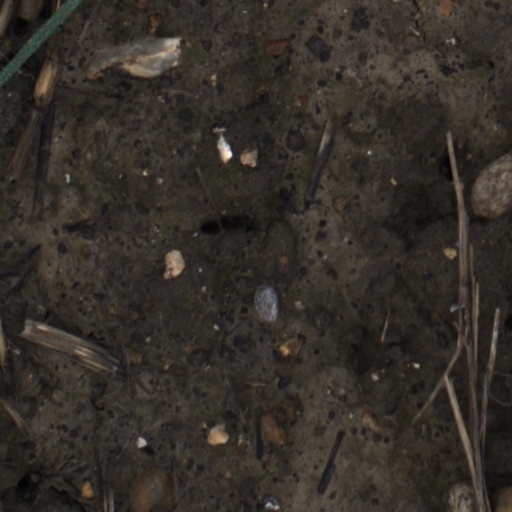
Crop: wheat